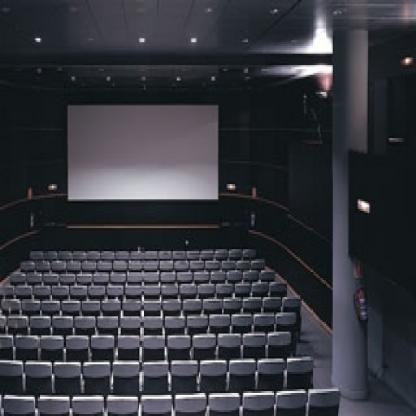
Scene: Indoor